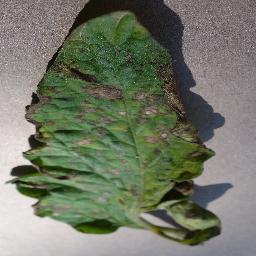
Label: Tomato___Early_blight